List of Stanford Cardinal football seasons

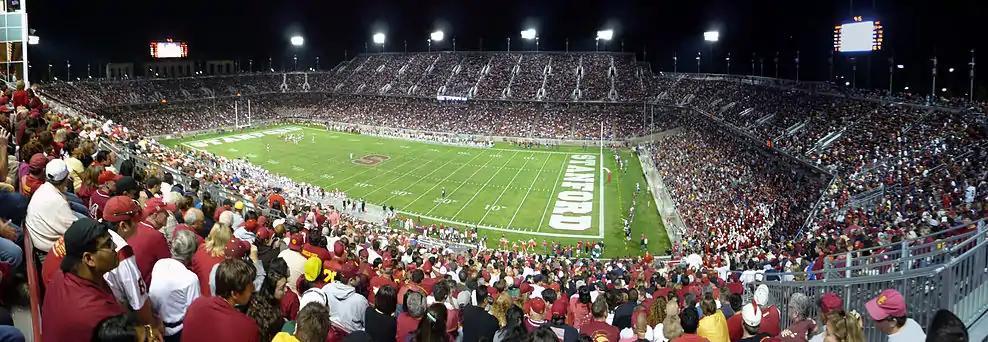
Stanford Stadium, where the Cardinal have played since 1923.

This is a list of seasons completed by the Stanford Cardinal football team of the National Collegiate Athletic Association (NCAA) Division I Football Bowl Subdivision (FBS).